Pectoral muscles

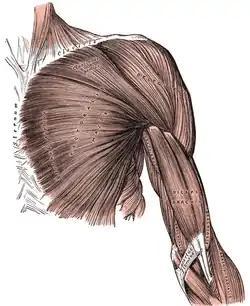
Superficial muscles of the chest, including pectoralis major (Gray 1918)

Pectoral muscles (colloquially referred to as "pecs") are the muscles that connect the front of the human chest with the bones of the upper arm and shoulder. This region contains four muscles that provide movements to the upper limbs or ribs.